Wilhoit Springs

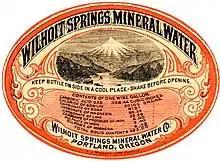
For many years, Wilhoit Springs Resort marketed its water in bottles bearing this label in local markets and as far away as Portland.

For many decades the site languished in private ownership as part of a farm, while the buildings on the site fell into disrepair. Dry rot and windstorms eventually claimed all the empty structures on the site. By the mid-1970s, when Clackamas County acquired the site as a park, all that was left was McLaren's residence – which today serves as the park caretaker's house – and the concrete foundation from the bathhouse, which was built directly over the outlet for the soda springs.